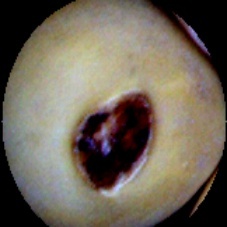
Label: Broken